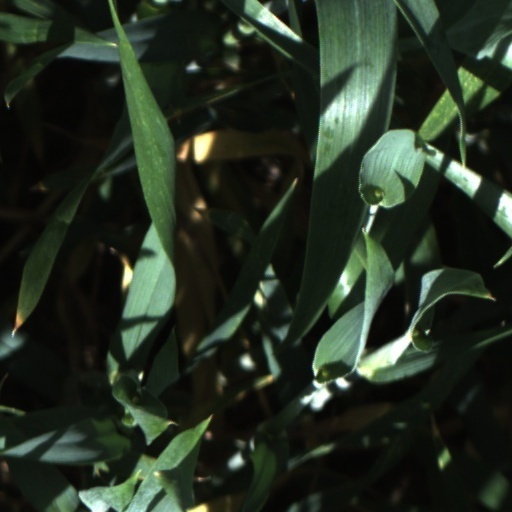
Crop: wheat